Kanose Station

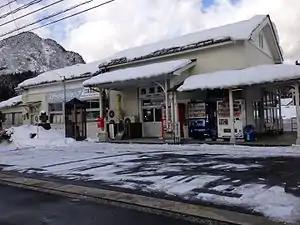
Kanose Station, January 2014

is a railway station in the town of Aga, Higashikanbara District, Niigata Prefecture, Japan, operated by East Japan Railway Company (JR East).